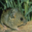
Label: mouse